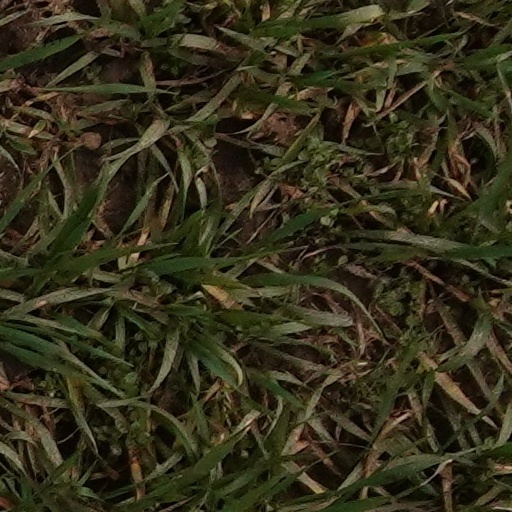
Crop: wheat